Jhuruli

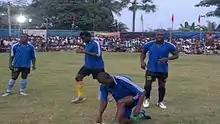
A tournament held during the late 2013 by JAKC

Every year during October–November, the village holds a football tournament of 16 teams organized by Jhuruli Abahani Krira Chakra in the village's football field. Apart from that, there are daily football matches played in afternoon along with cricket and other sports.